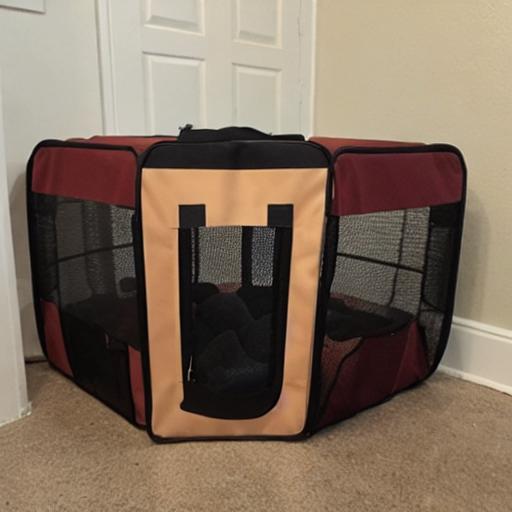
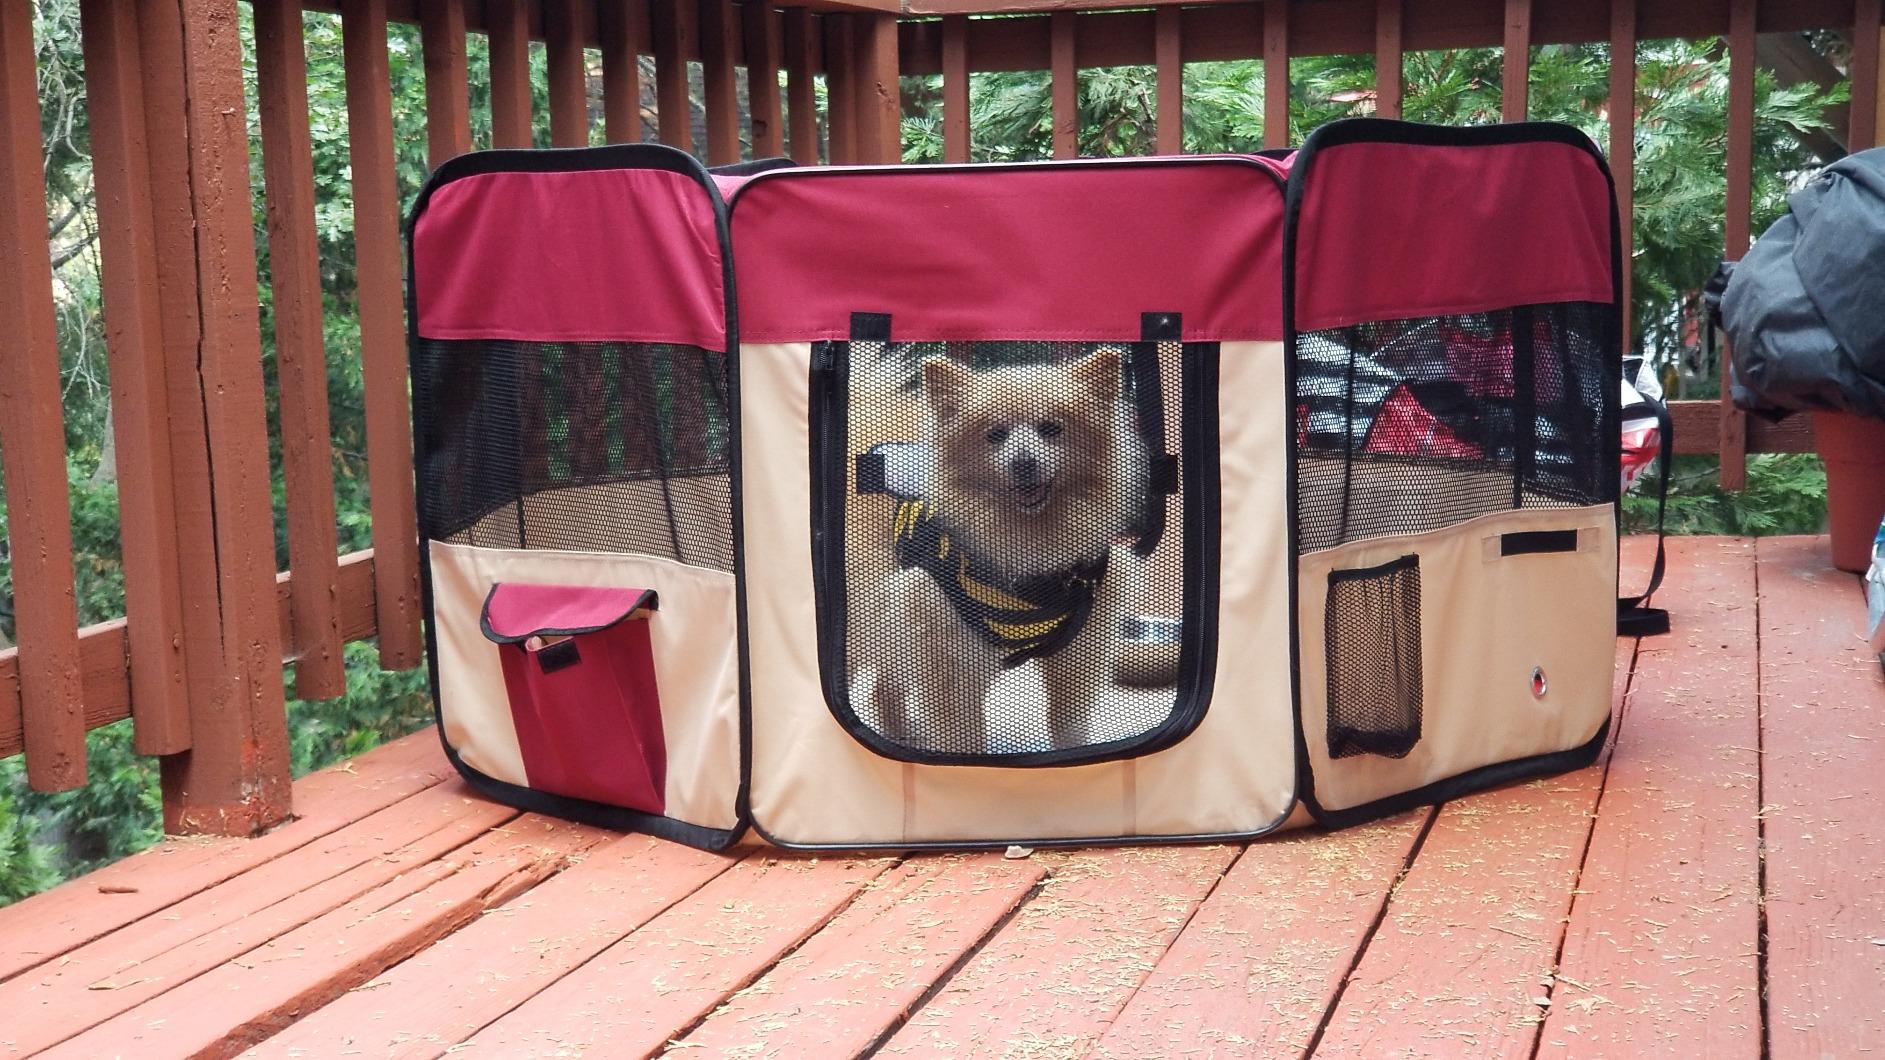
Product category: items_kennel
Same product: no